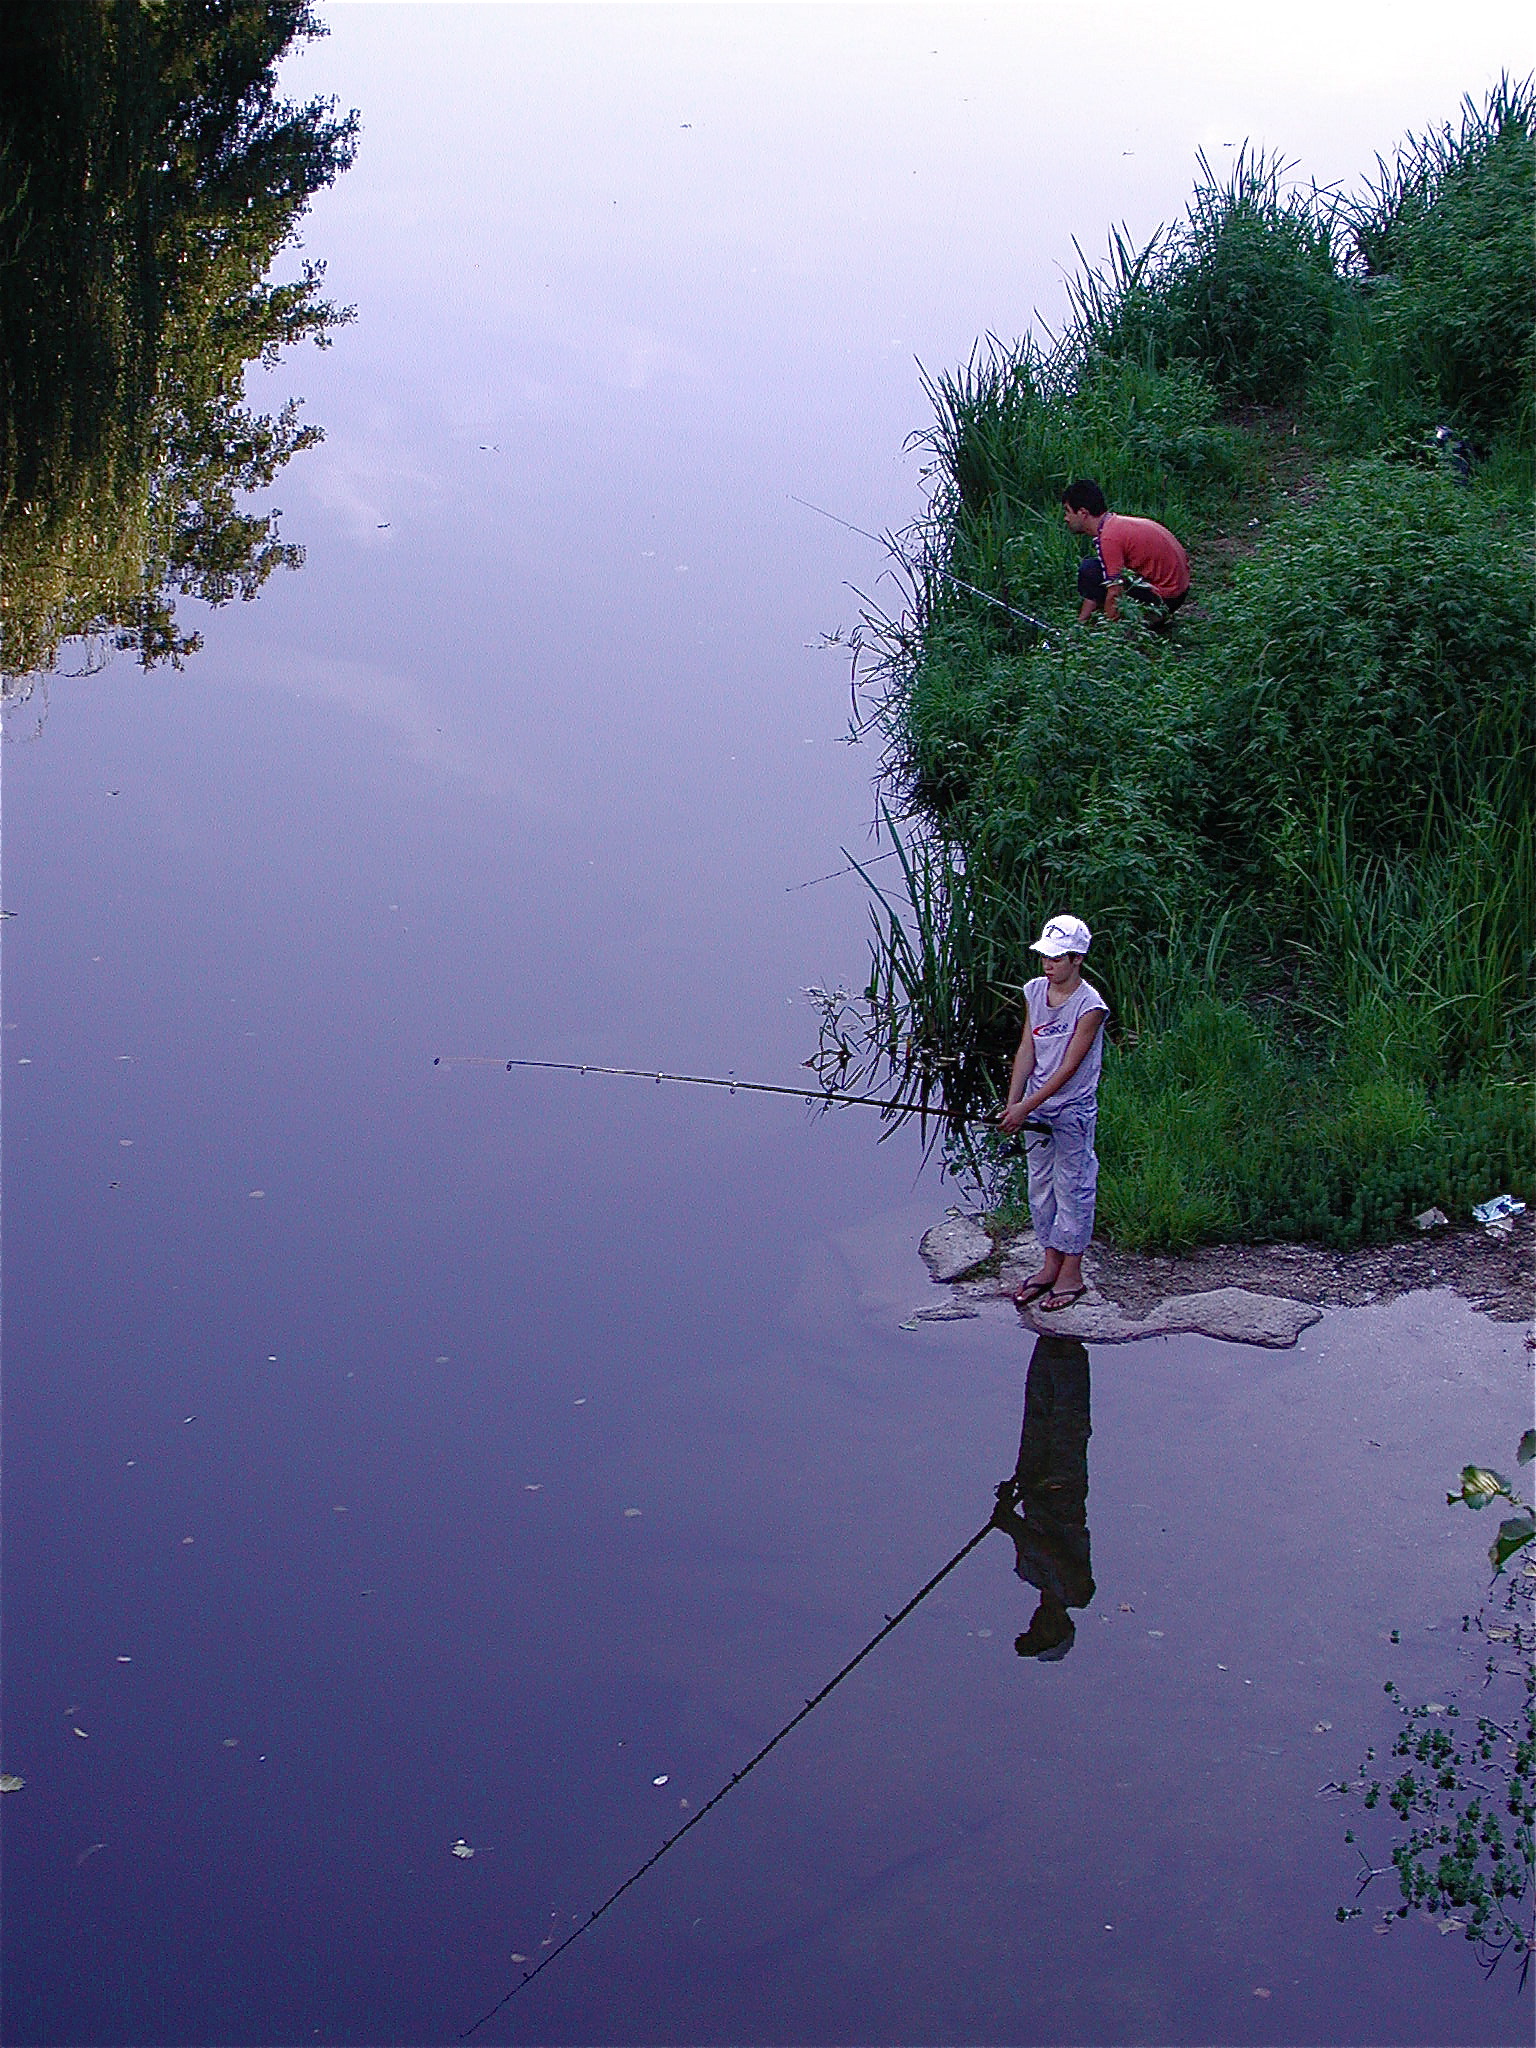
nature, water, reflection, green, sky, tree, river, leaf, water resources, plant, lake, grass, bank, cloud, pond, branch, watercourse, wetland, landscape, sea